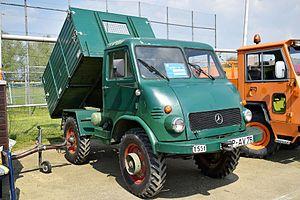
Unimog 402, Baujahr 1956, 25 PS